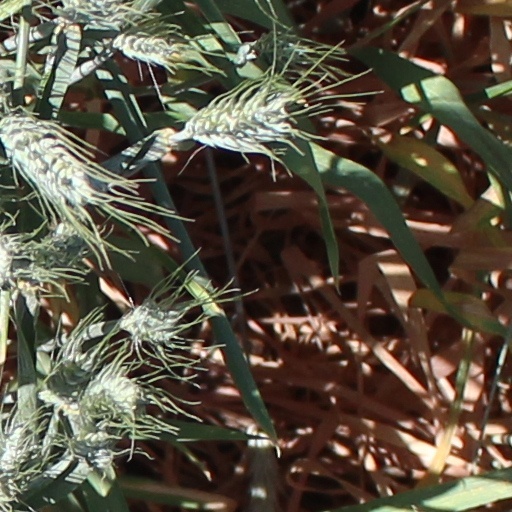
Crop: wheat